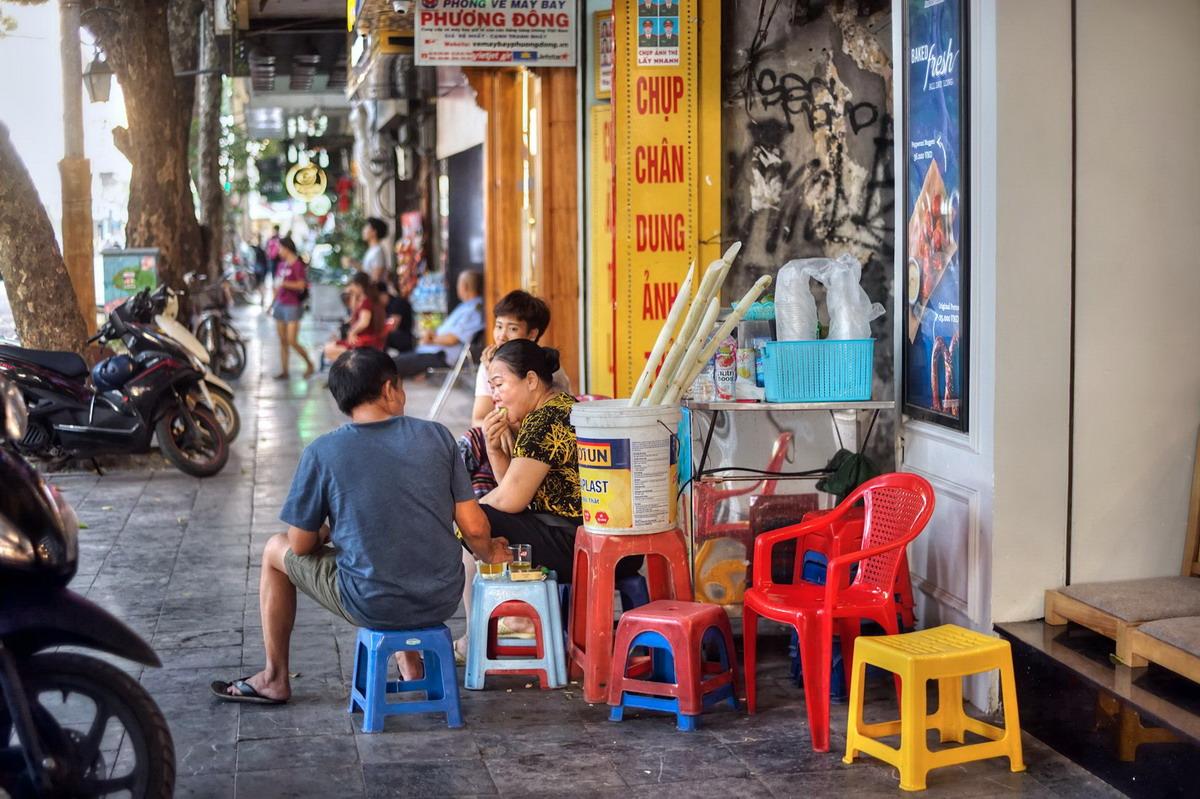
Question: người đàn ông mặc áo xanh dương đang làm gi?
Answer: người đàn ông mặc áo xanh dương đang nói chuyện cùng với người phụ nữ mặc áo vàng và đen